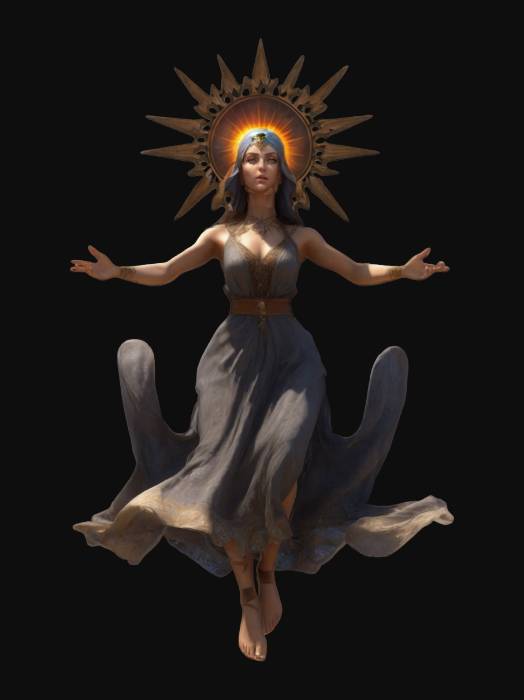
미적 점수 (1~10점): 8